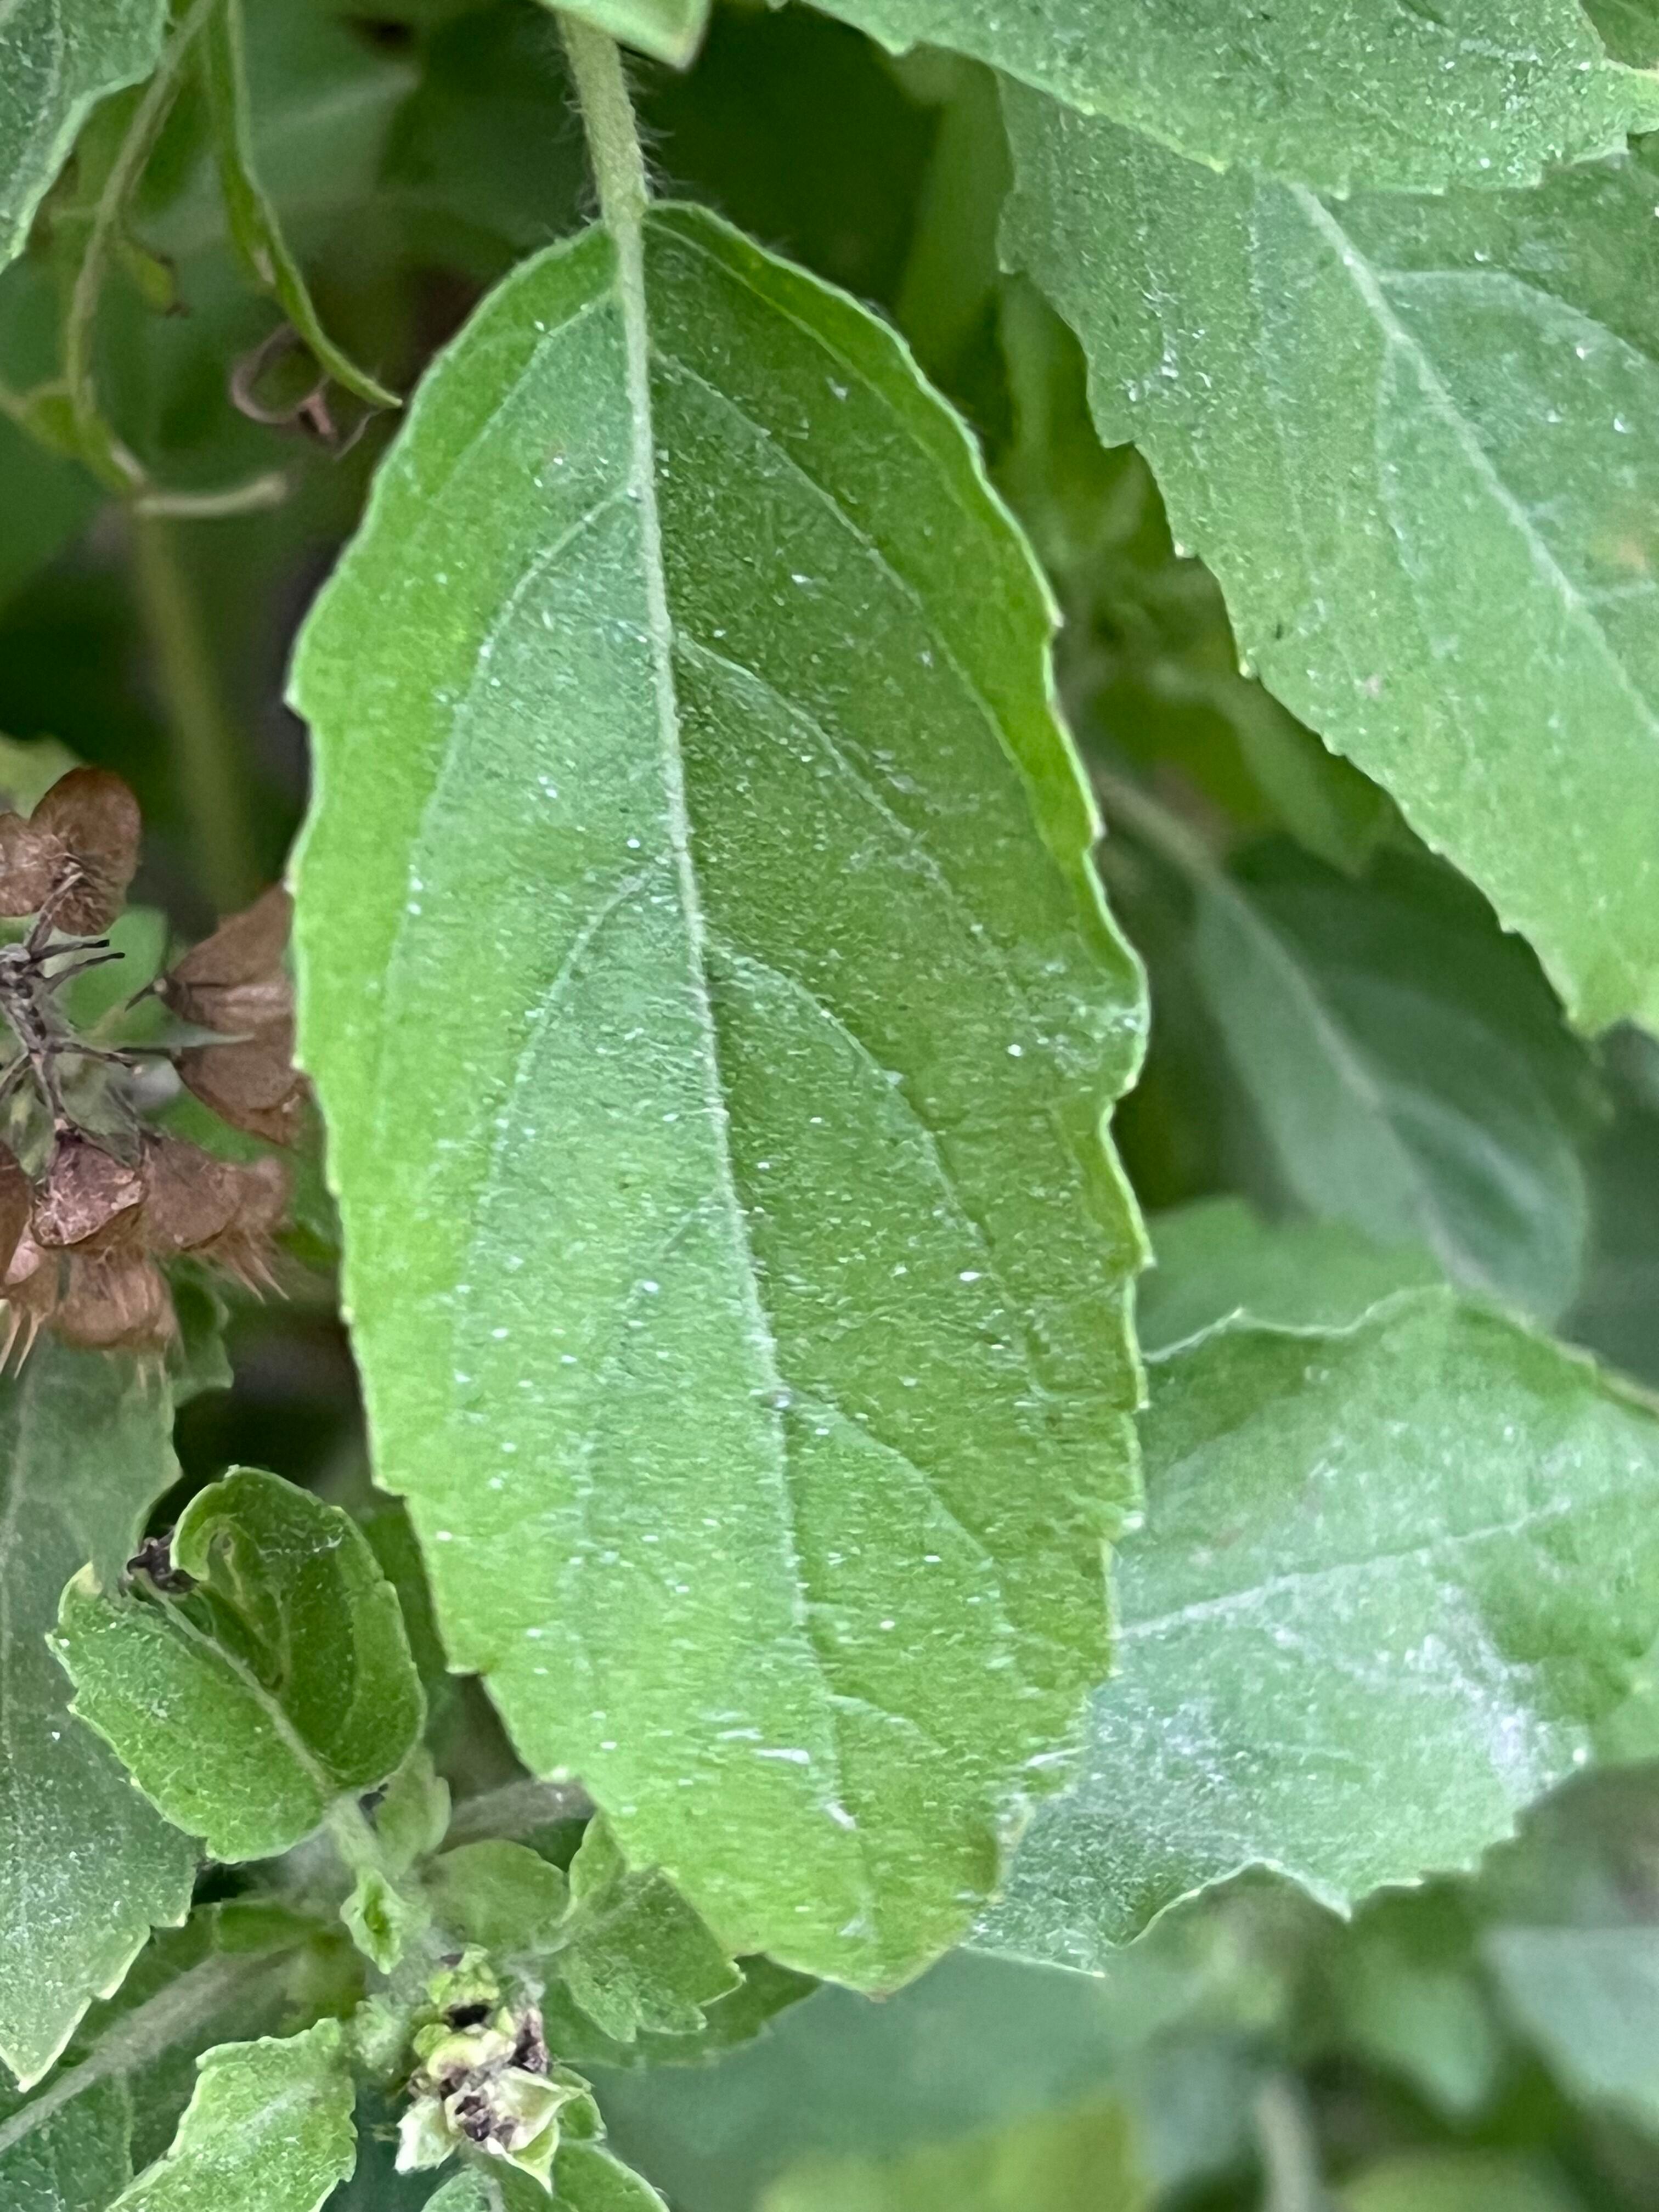
Plant species: ocimum-tenuiflorum